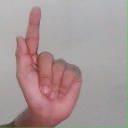
अक्षर: ळ